1994 Hong Kong electoral reform

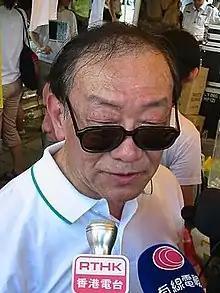
Allen Lee, the leader of the Liberal Party, was the major opponent to the reform proposals in the Legislative Council.

The pro-business party led by Allen Lee in the Legislative Council, who formed the Liberal Party in 1993, followed Beijing's line of opposing the Patten proposals. The party sought to resolve the Sino-Hong Kong confrontation through negotiations.